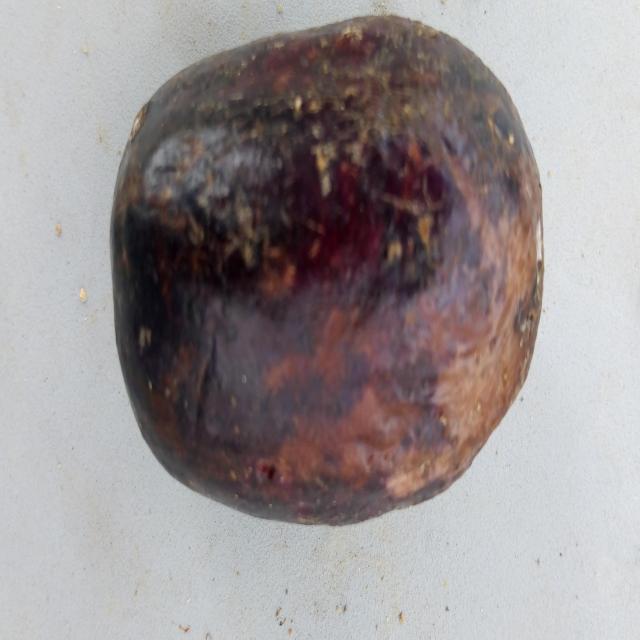
Plum grade: bruised